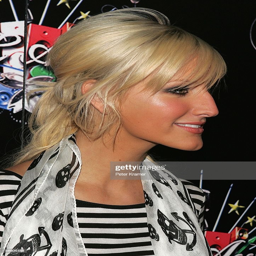
pop rock artist poses backstage during awards .